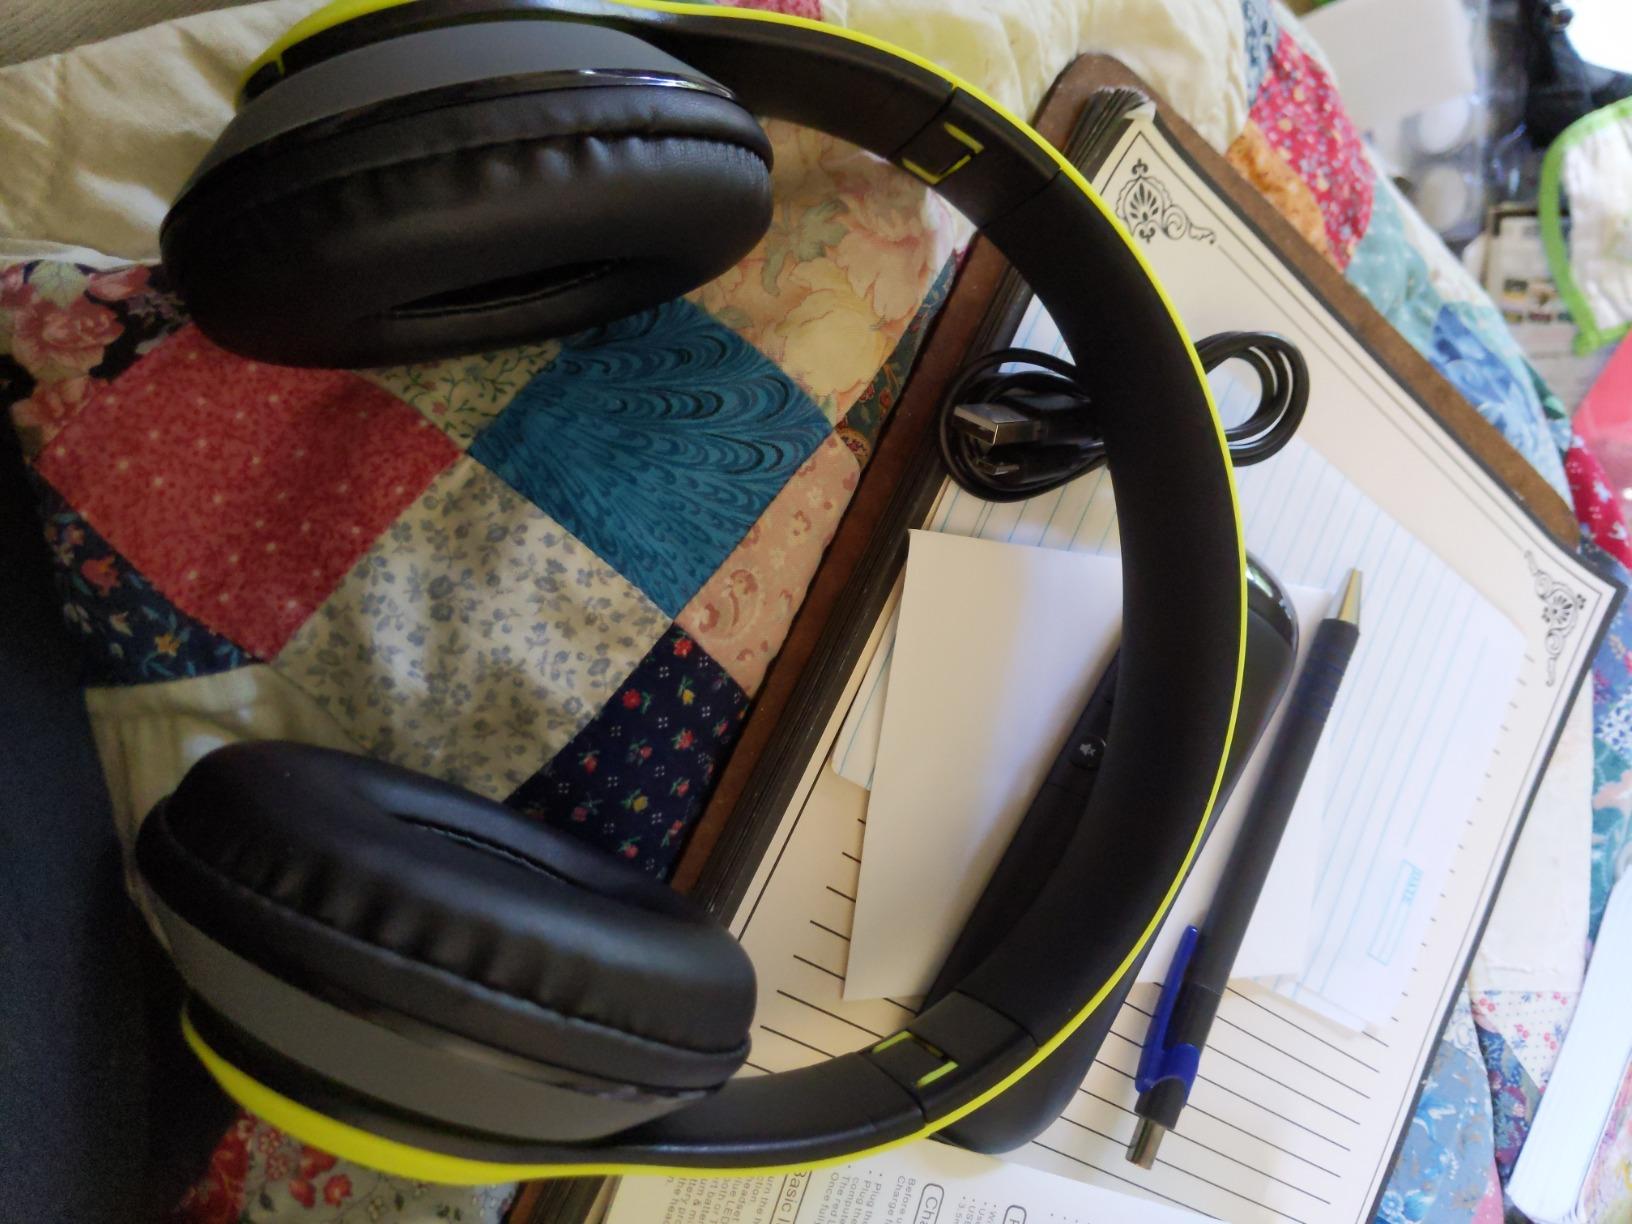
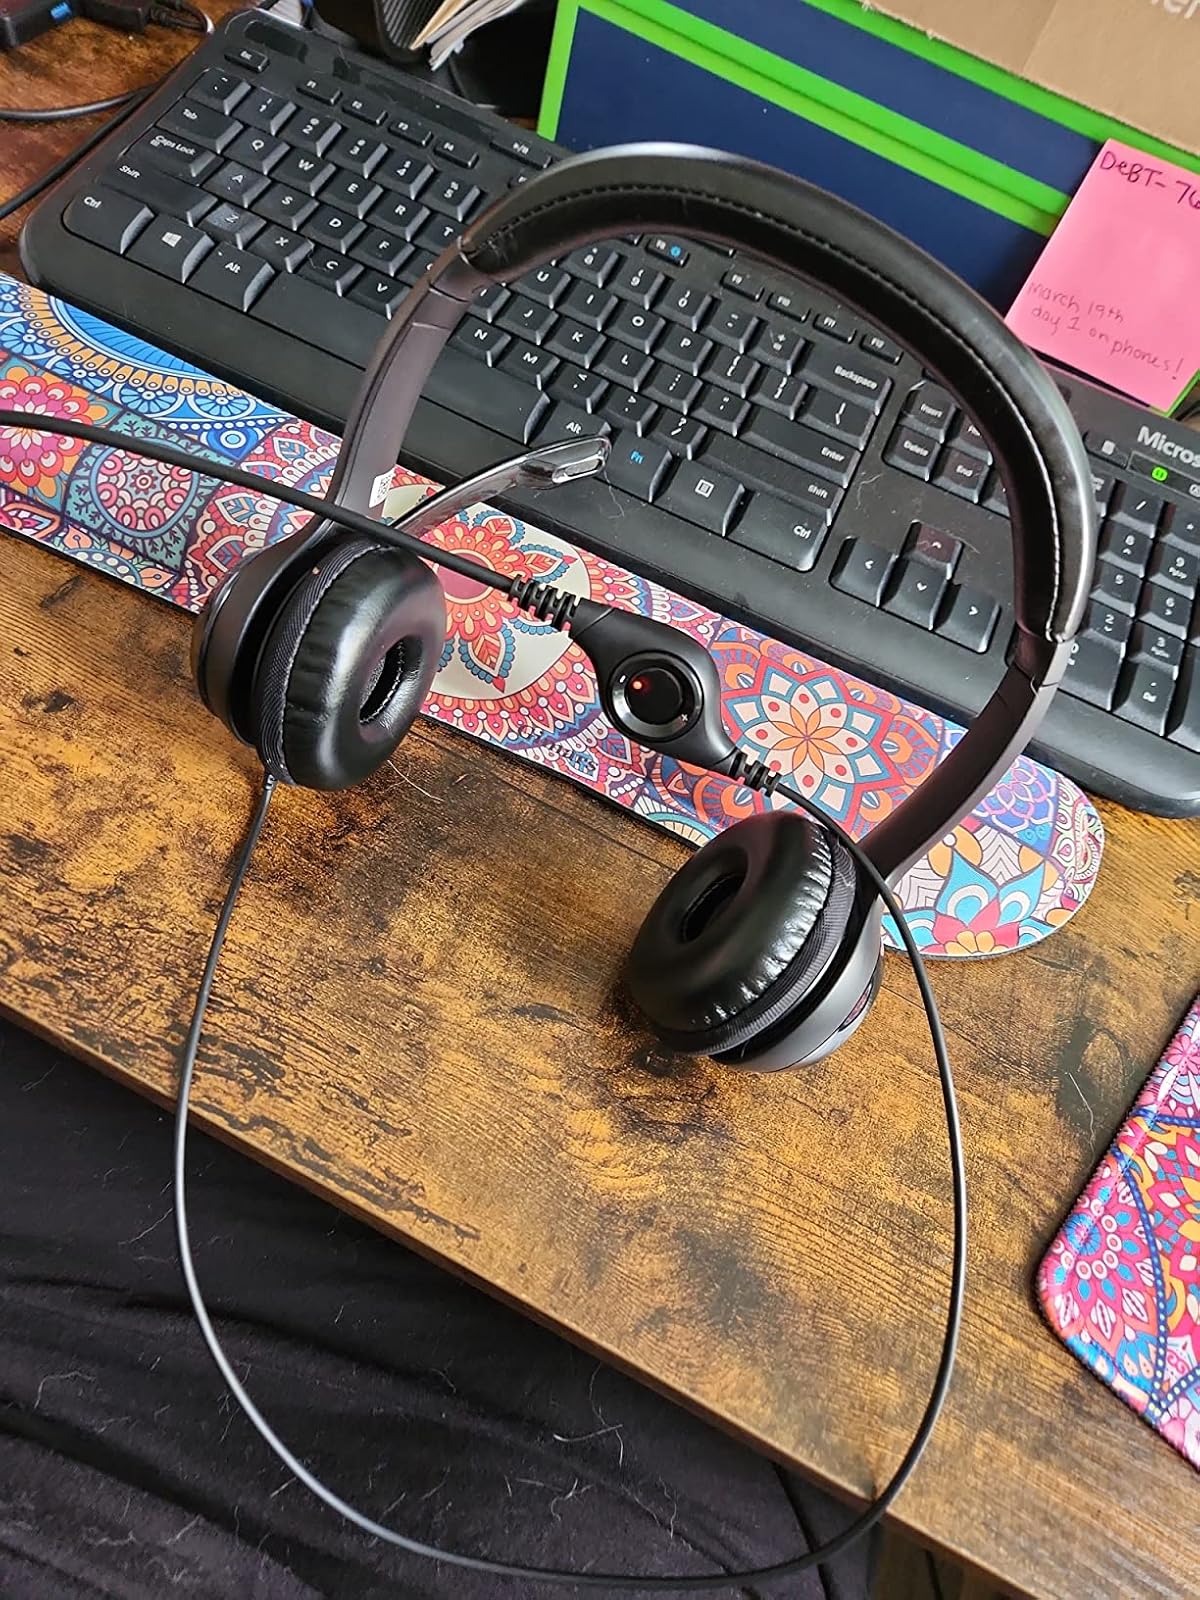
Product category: headphones
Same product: no